Florida Tropical House

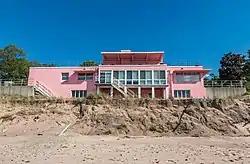
The Florida Tropical House from the beach

The Florida Tropical House is a beach house located on Lake Michigan's shoreline in Beverly Shores, Indiana, US. It was built in 1933 as part of the Homes of Tomorrow Exhibition at the 1933 World's Fair in nearby Chicago. Today it is part of the Century of Progress Architectural District, a historic district.